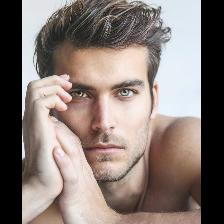
Label: Human